County Clare

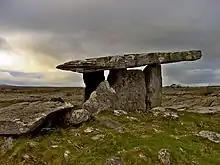
Poulnabrone dolmen in The Burren

Bodies of water define much of the physical boundaries of Clare. To the south-east is the River Shannon, Ireland's longest river, and to the south is the Shannon Estuary. The border to the north-east is defined by Lough Derg which is the third-largest lake in Ireland. To the west is the Atlantic Ocean, and to the north is Galway Bay. Loop Head (Irish: Ceann Léime, meaning 'leap head') is the county's westernmost point of land.